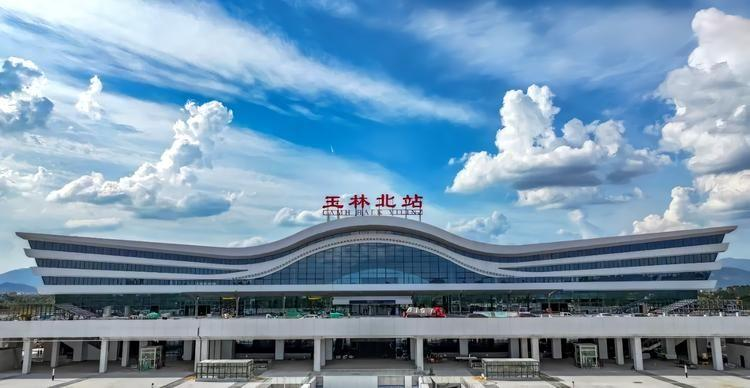
地标名称：玉林北站
所在城市：玉林市·北流市